Giuseppe Verdi (film)

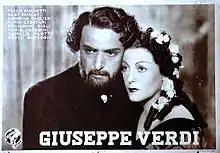

Giuseppe Verdi is a 1938 Italian biographical film directed by Carmine Gallone and starring Fosco Giachetti, Gaby Morlay and Germana Paolieri. The film portrays the life of the composer Giuseppe Verdi (1813-1901). The casting of Giachetti as Verdi was intended to emphasise the composer's patriotism, as he had recently played patriotic roles in films such as "The White Squadron". The film was made at the Cinecittà Studios in Rome. The film is also known by the alternative title The Life of Giuseppe Verdi.